Kabus 22

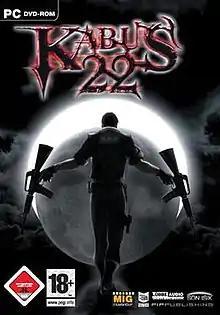
"Kabus 22" title screen

Kabus 22 is a 2006 survival horror video game released for Microsoft Windows. Set in the Kadıköy district in Istanbul, the game is notable for being one of the earliest commercially-sold video games developed in Turkey. The game was also distributed under the names Fearzone Strefa 22, Zona 22 and Sektor 22 in other countries. In 2019, the game was released as freeware.